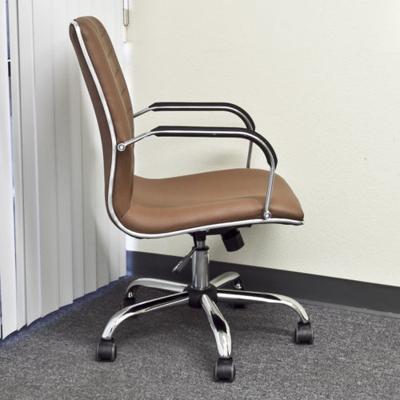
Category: chair